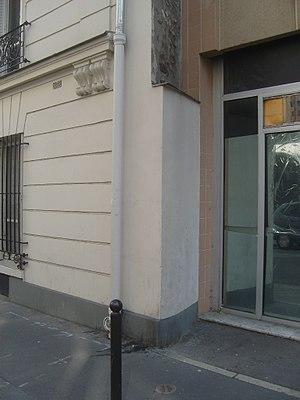
Paris 13e arrondissement - rue de la Colonie n° 48 - ancien mur central mitoyen de la Bièvre